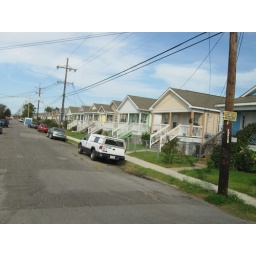
A completely reconstructed street of musicians' houses build by Brad